Raman Raghav 2.0

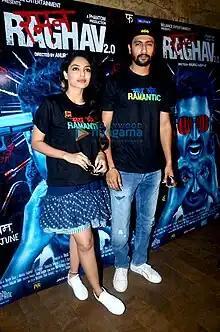
Sobhita Dhulipala and Vicky Kaushal at the special screening of 'Raman Raghav 2.0'.

On 24 April 2016, Kashyap released two teaser posters' of the film through his official Twitter account. They showed a runnel of blood and a pistol attached to a tap. The first look was revealed on 25 April 2016, which had Siddiqui staring at the fourth wall with his red eyes. A second poster was released on 1 May. The first teaser of "Raman Raghav 2.0" was launched on 6 May 2016, with a runtime of 46 seconds. It was followed by three other teasers which showed a glimpse of the serial killer from the film. The theatrical trailer of "Raman Raghav 2.0" was released on 10 May 2016. Before the theatrical release of the film, a series of comic strips were released showing the title character committing several crimes. A user generated song "I am Ramantic" was released online which showed people from Mumbai and other cities, who shot their ten-second videos sporting the "Raman Raghav 2.0" sunglasses. The film released internationally with the title "Psycho Raman".